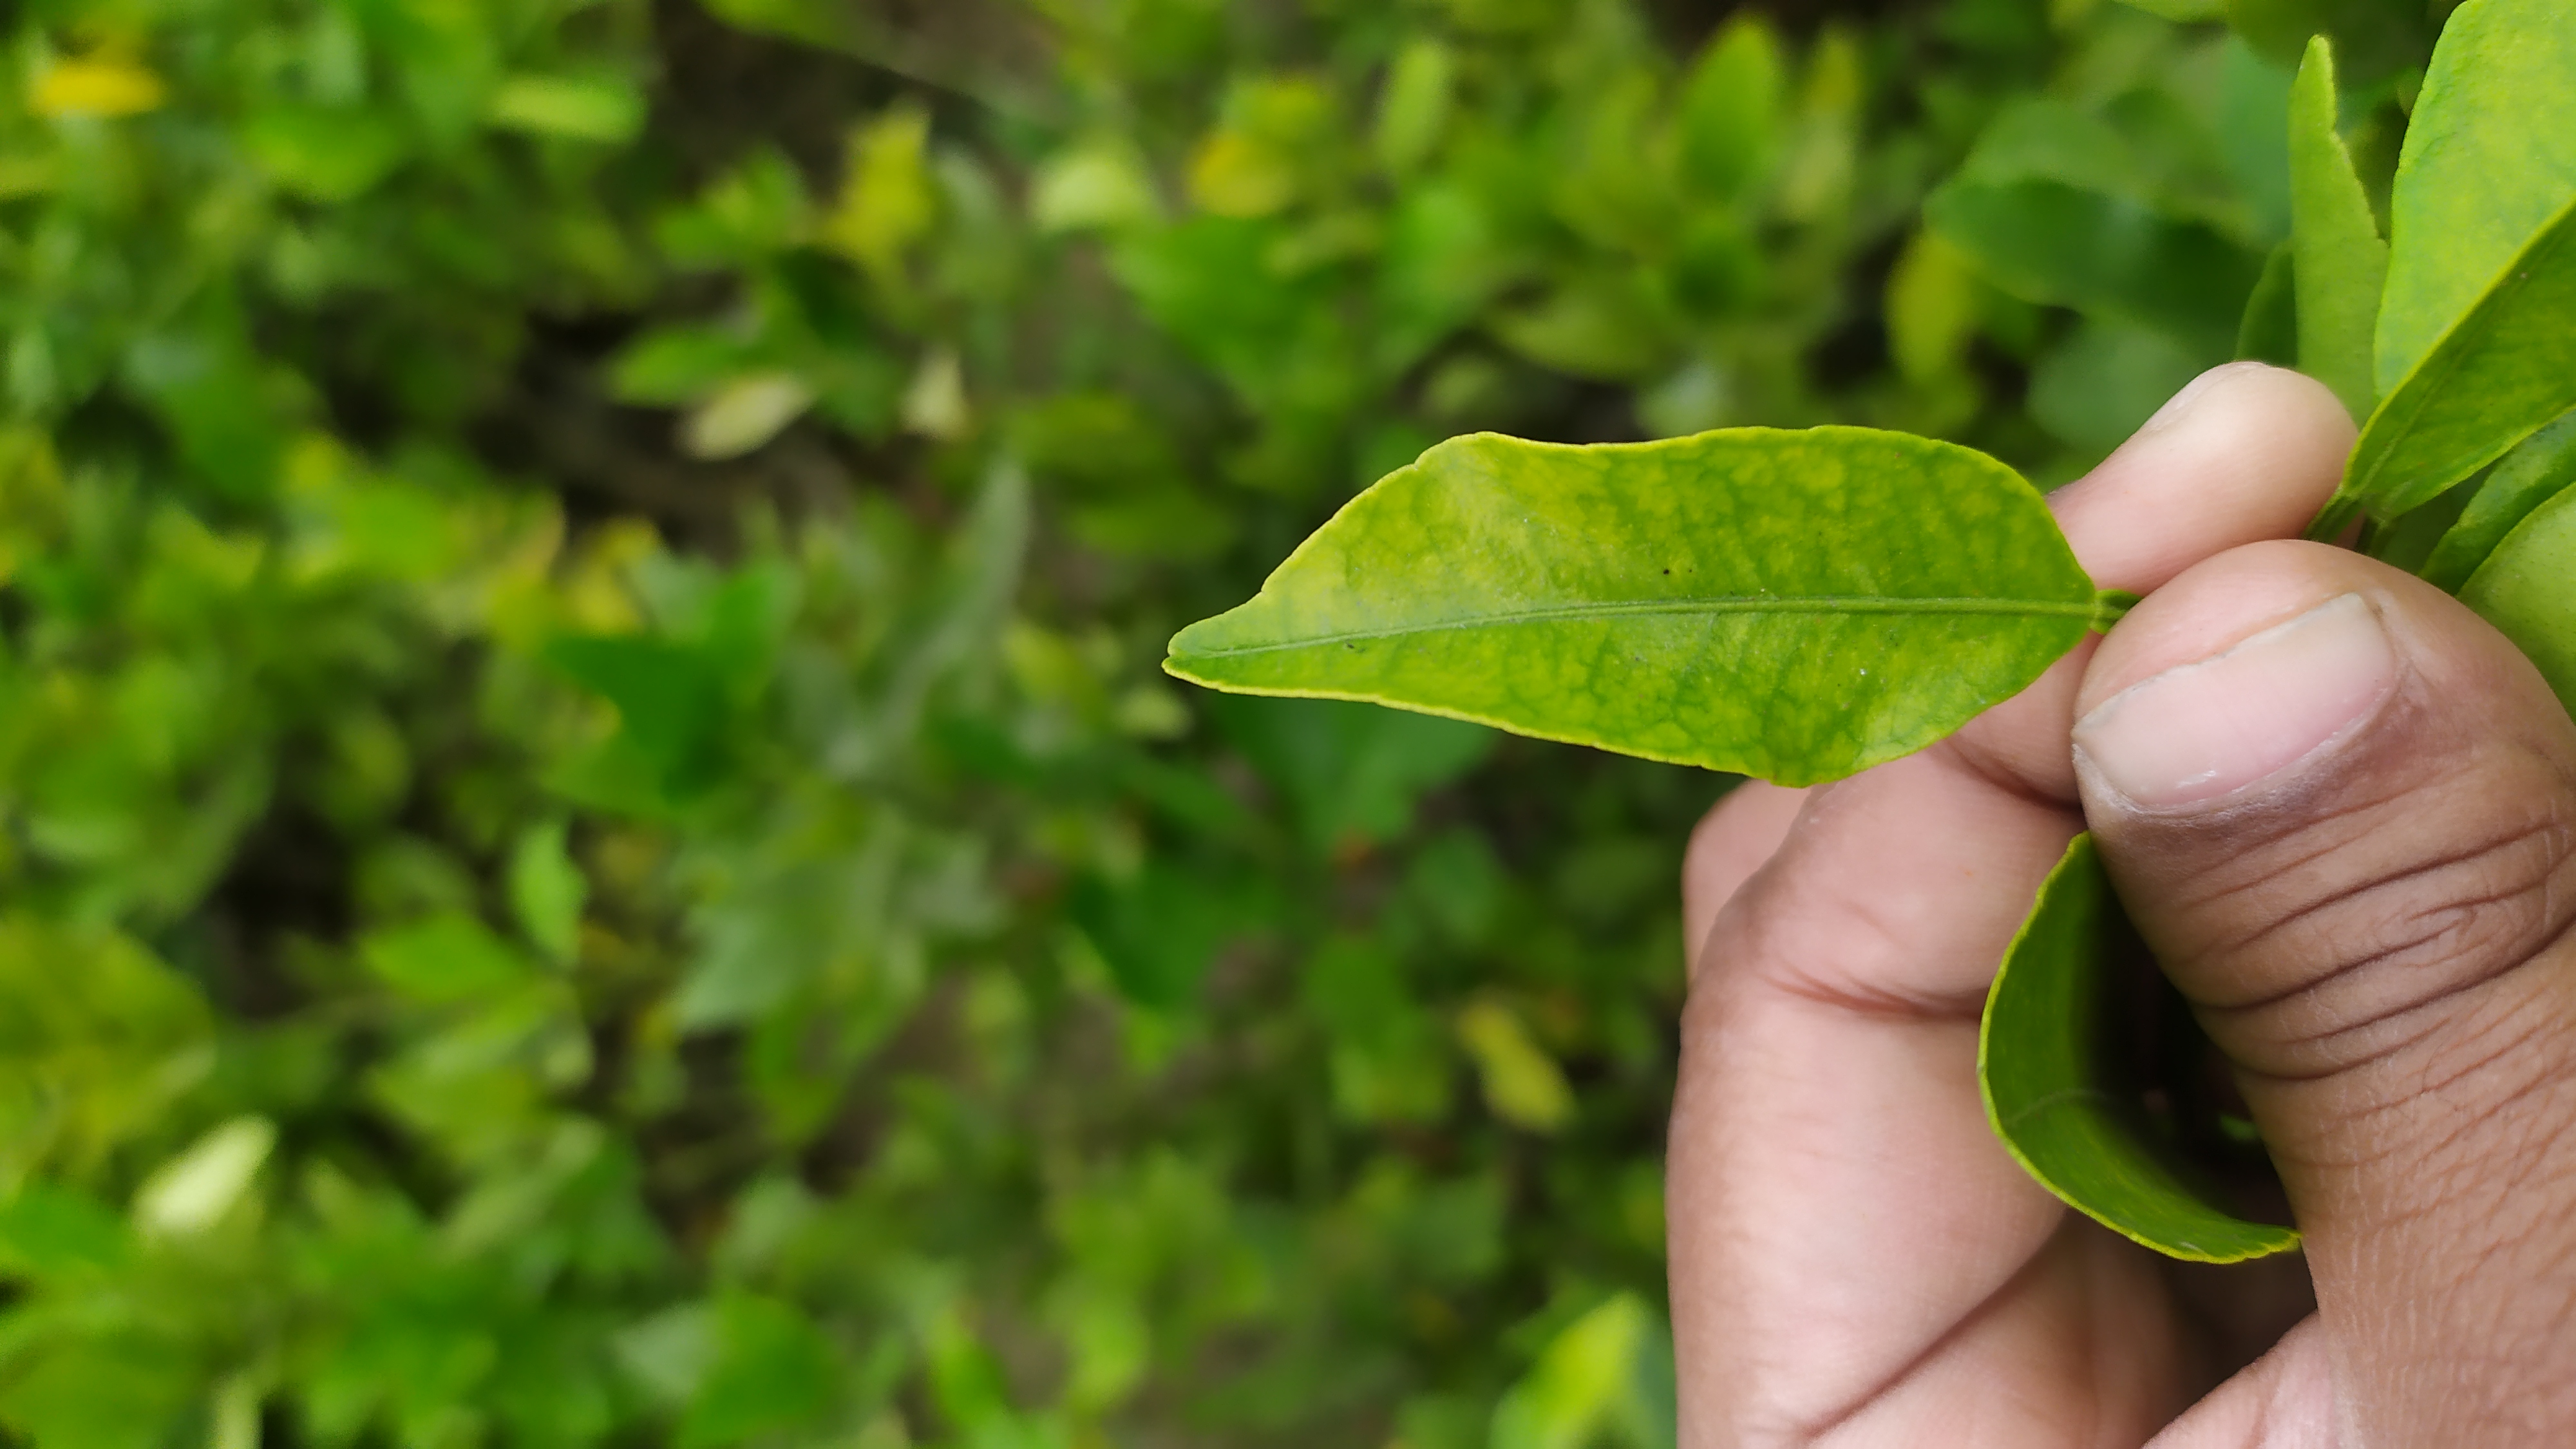
Mandarin leaf variety: Darjeling